Liv Morgan

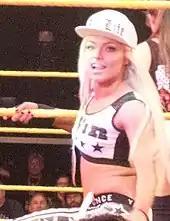
Morgan at an event in 2017

In 2014, after being discovered at Joe DeFranco's gym in Wyckoff, New Jersey, Daddio signed a contract with WWE, assigning her to their developmental territory, NXT in October 2014. She made her first televised appearance at the pay-per-view on February 11, 2015, as a planted fan who jumped on Tyler Breeze during his entrance. She appeared at on May 20, again as part of Breeze's entrance. In October 2015, she briefly worked under the ring name Marley, debuting on the November 4 episode of "NXT", where she worked as a jobber and lost to Eva Marie.